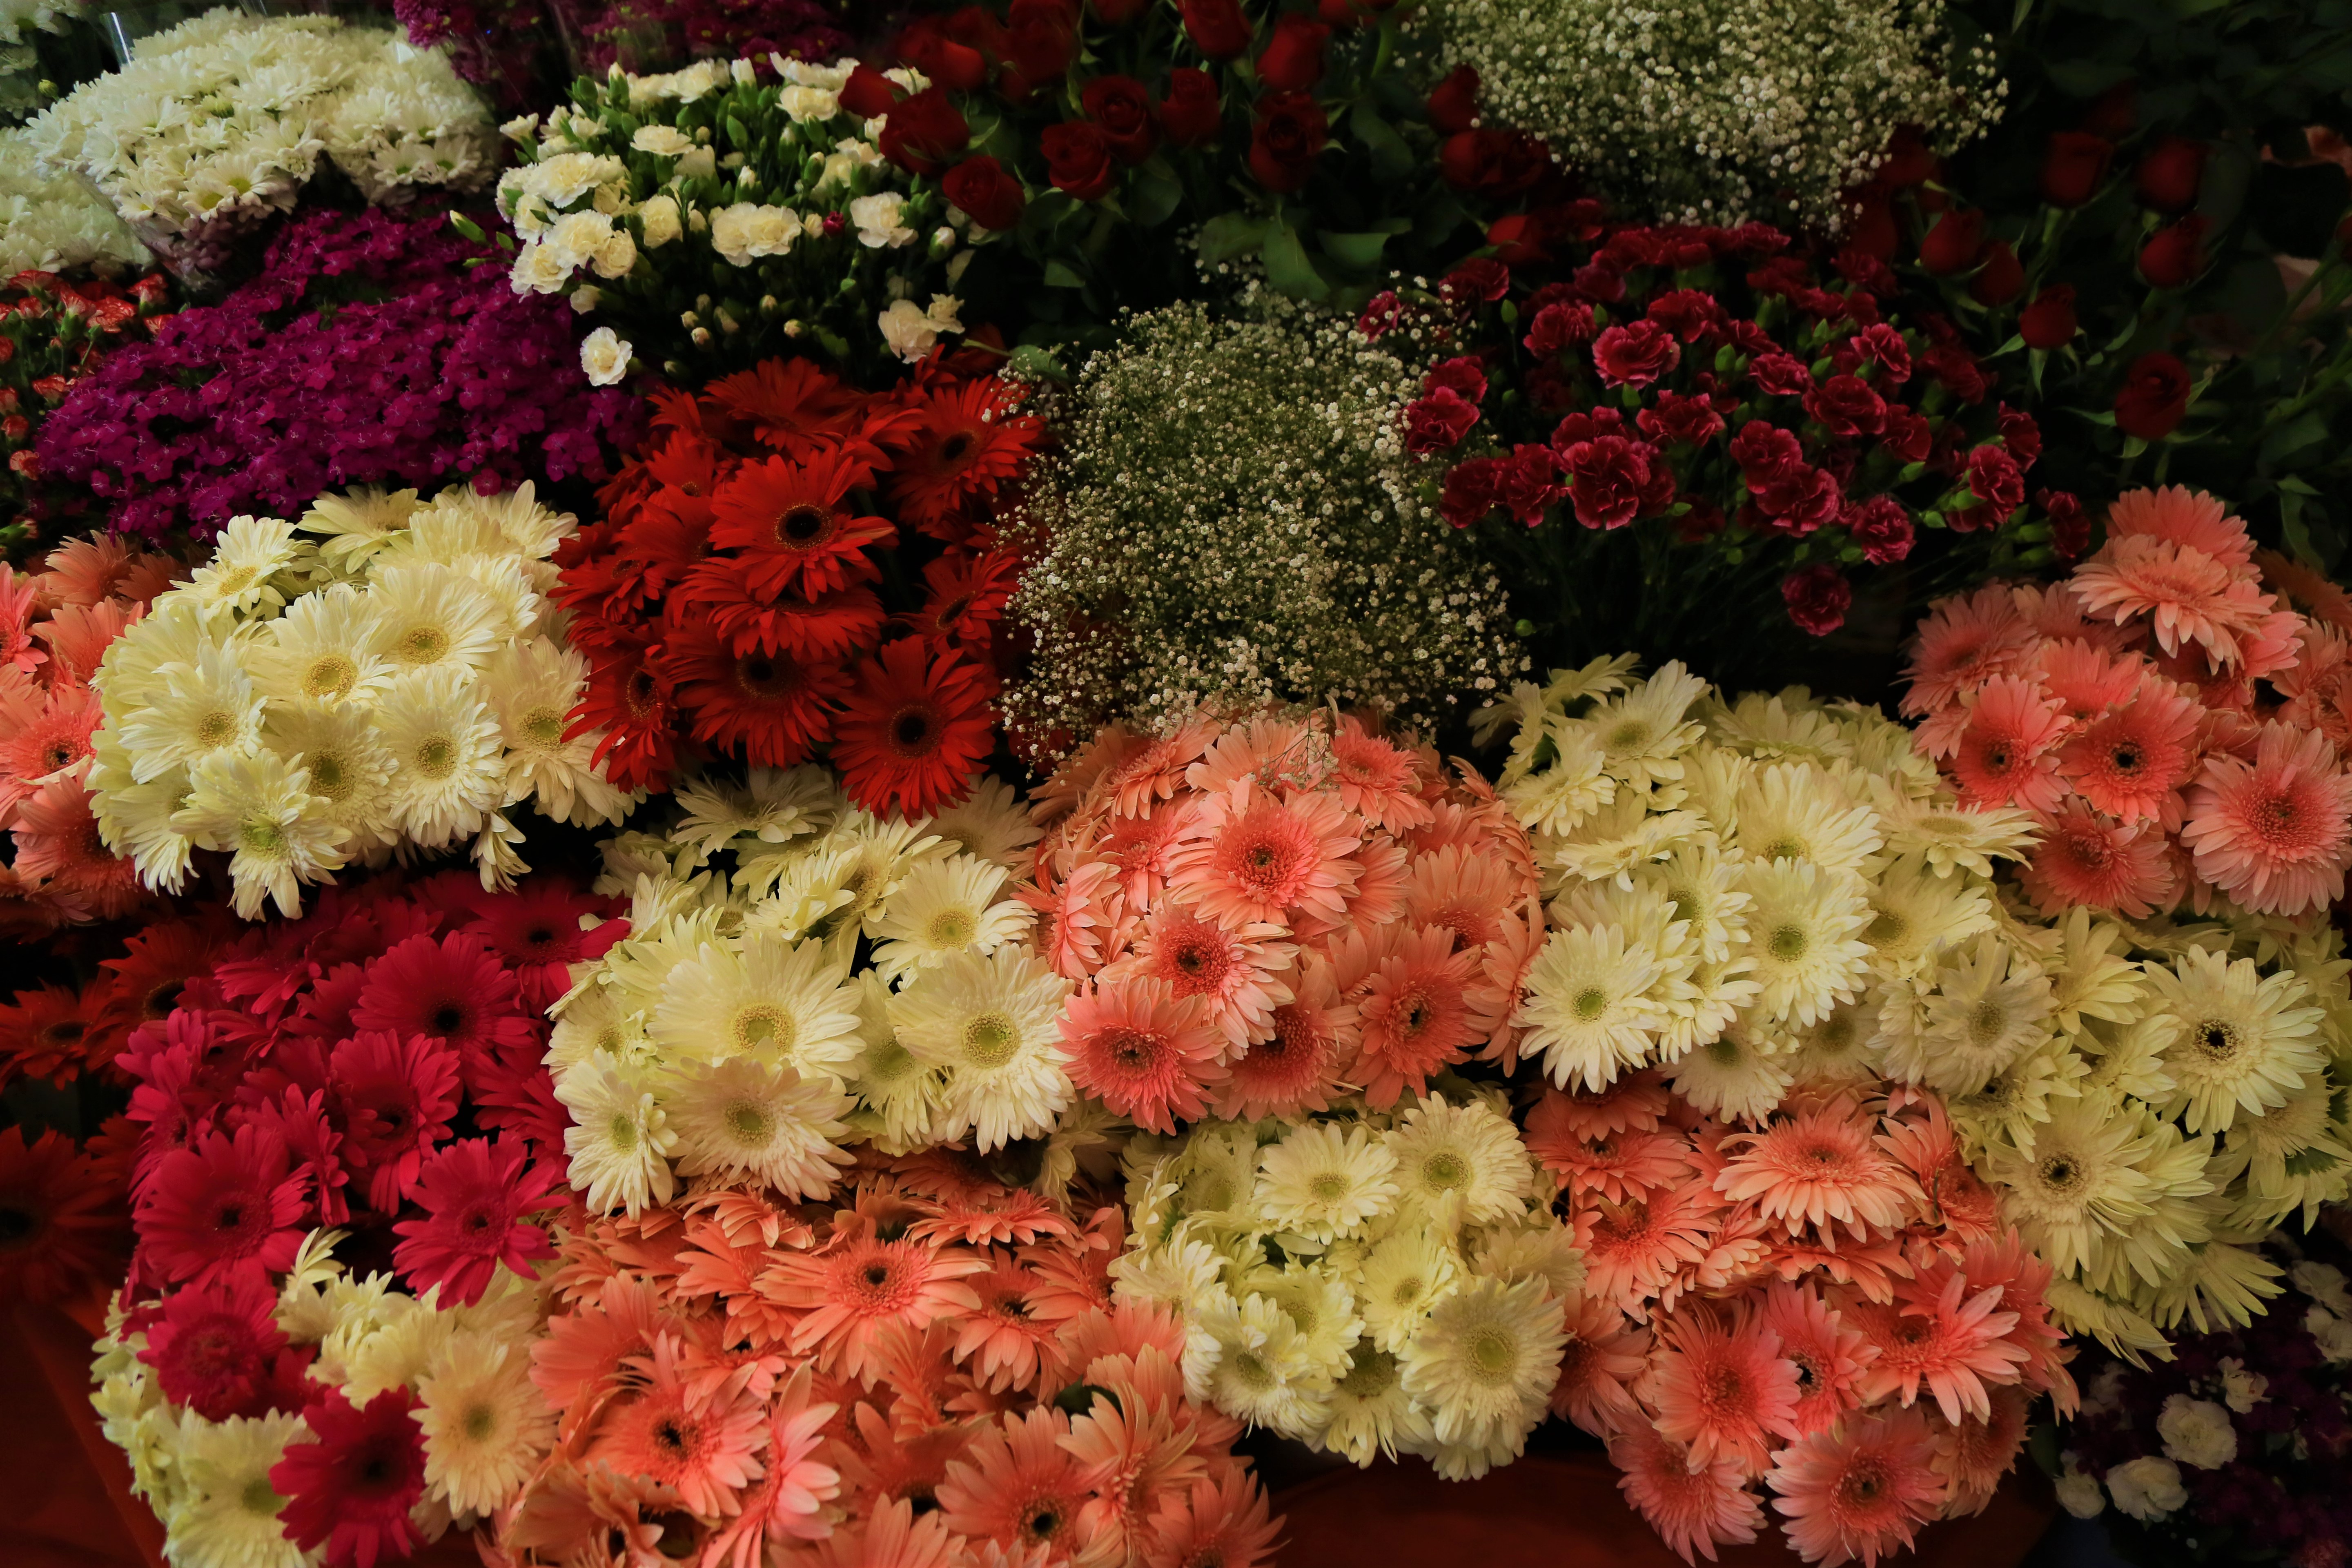
flowers, spring, nature, beautiful, love, white, color, flower, cut flowers, plant, floristry, floral design, flower arranging, bouquet, chrysanths, annual plant, flowering plant, carnation, hydrangea, pink family, artificial flower, dianthus, begonia, cornales, perennial plant